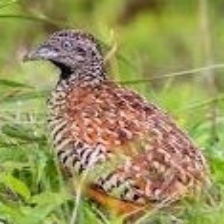
Species: MASKED BOBWHITE
Scientific name: COLINUS VIRGINIANUS RIDGWAYI
ImageNet parent category: quail